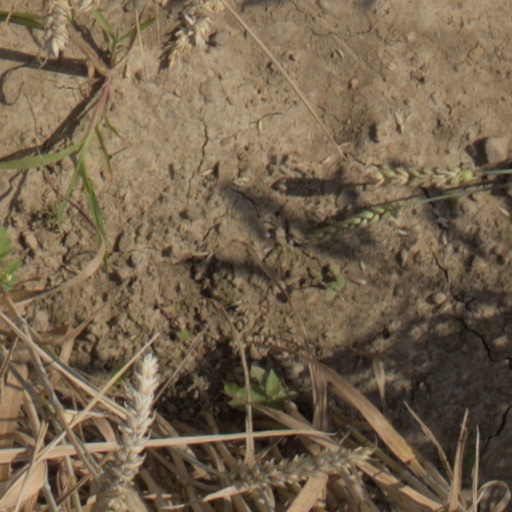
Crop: wheat